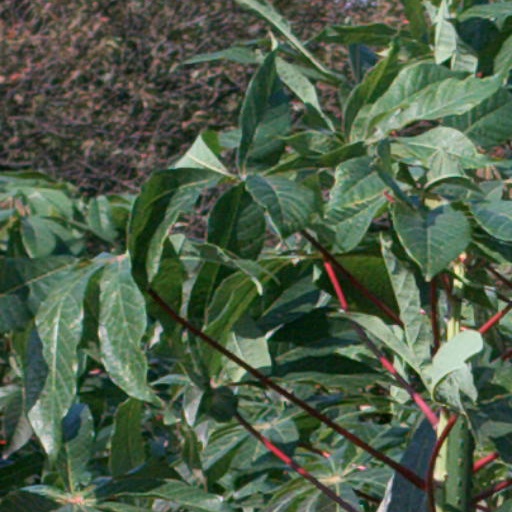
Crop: cassava